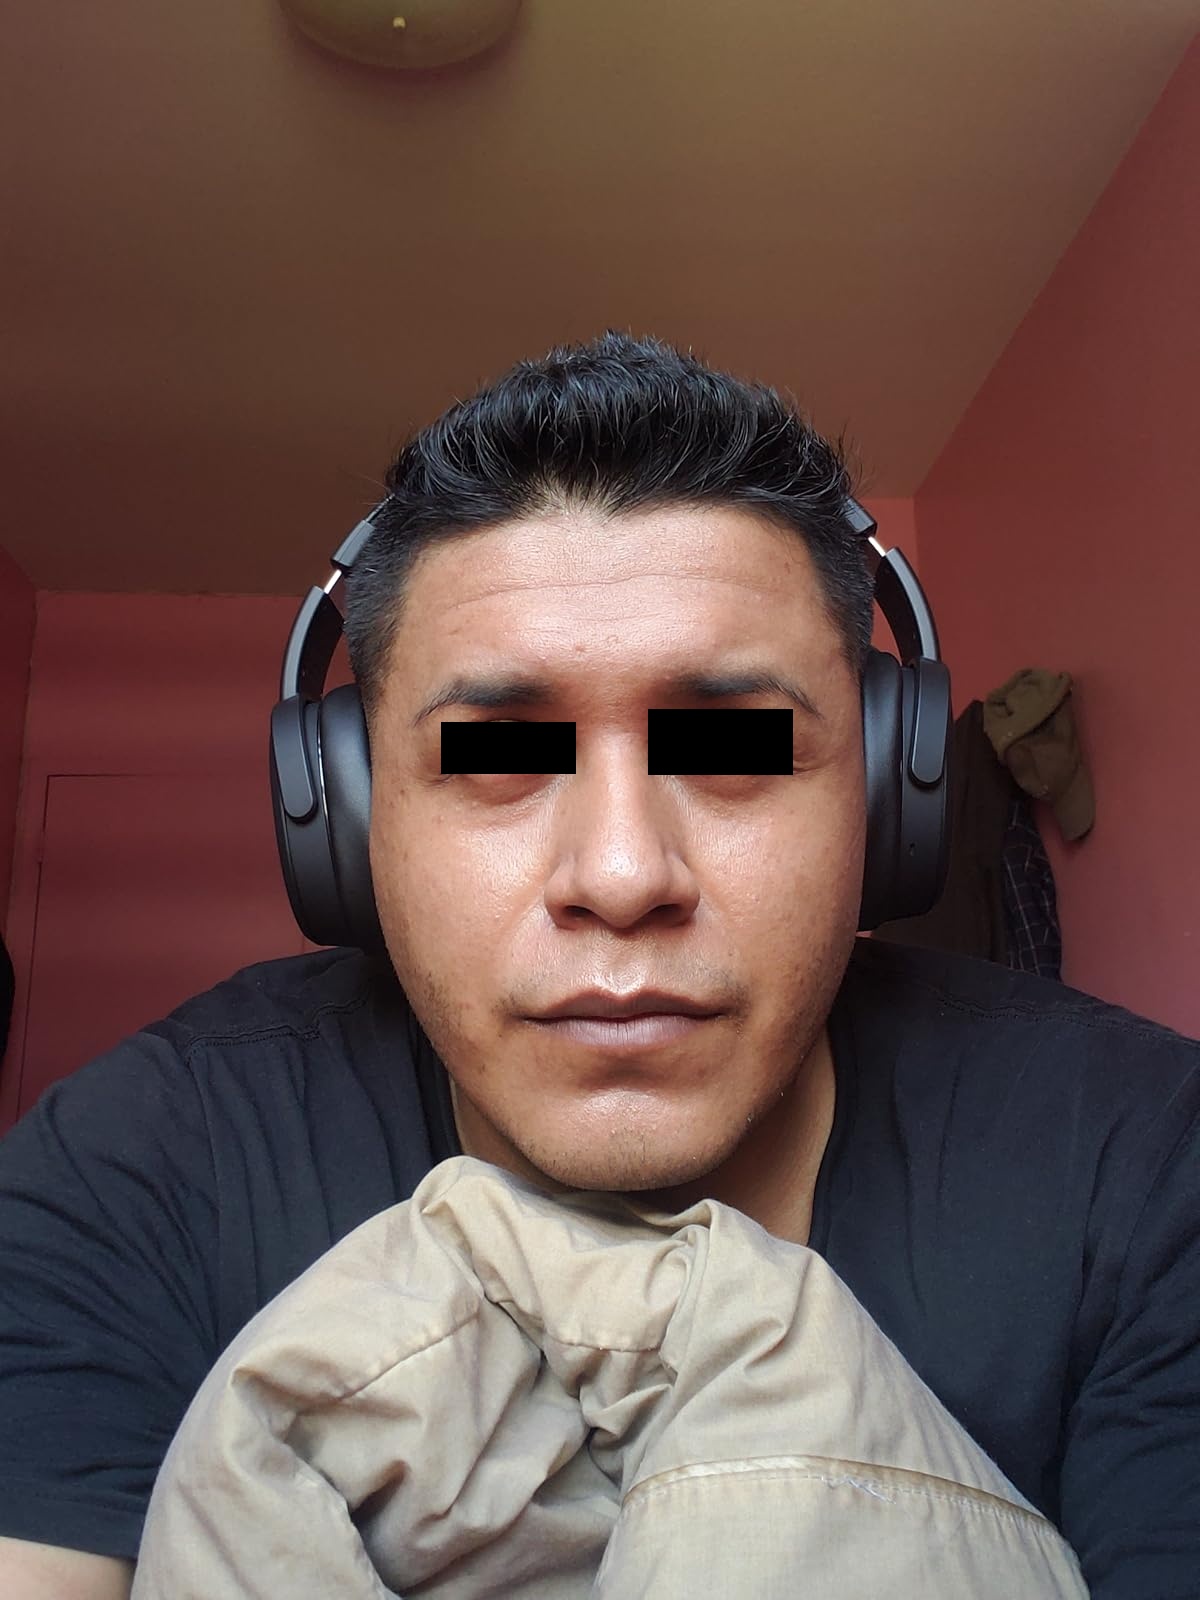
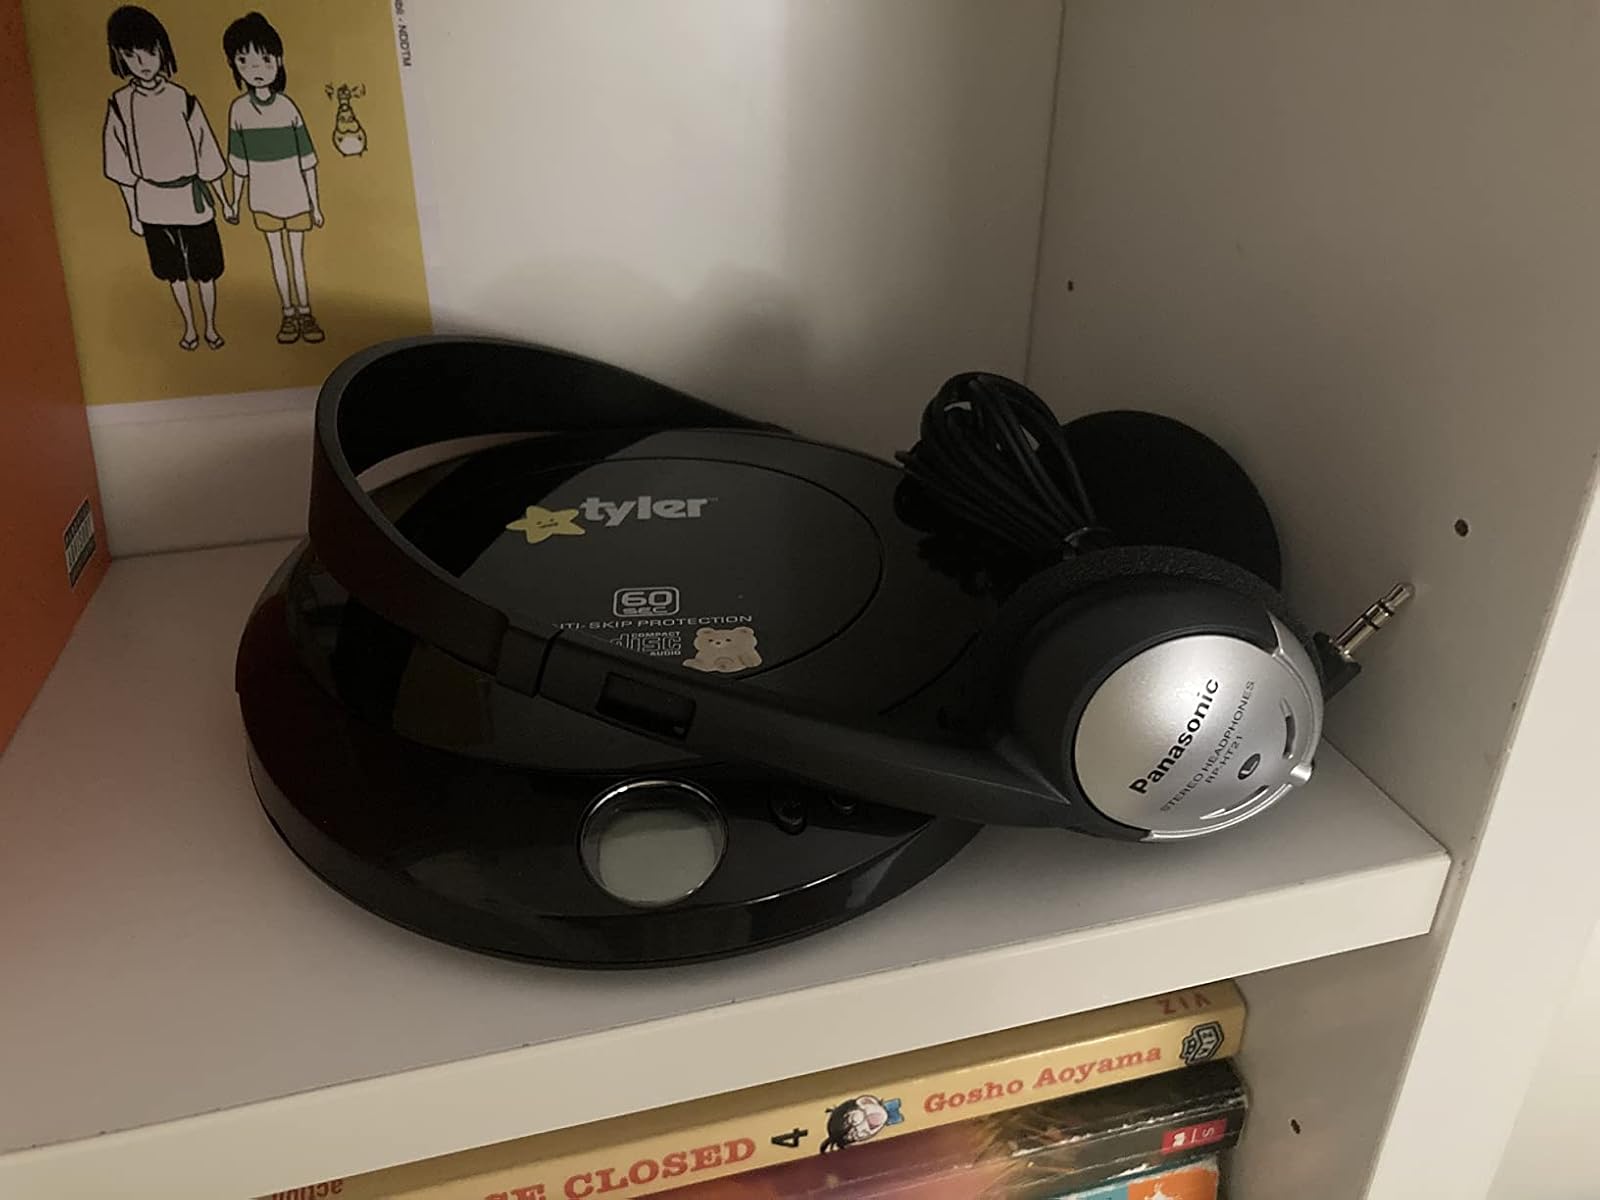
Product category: headphones
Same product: no